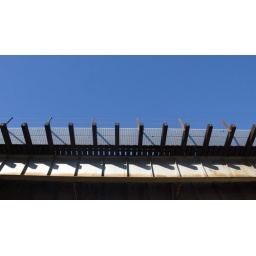
bridge by the broad river in columbia, sc